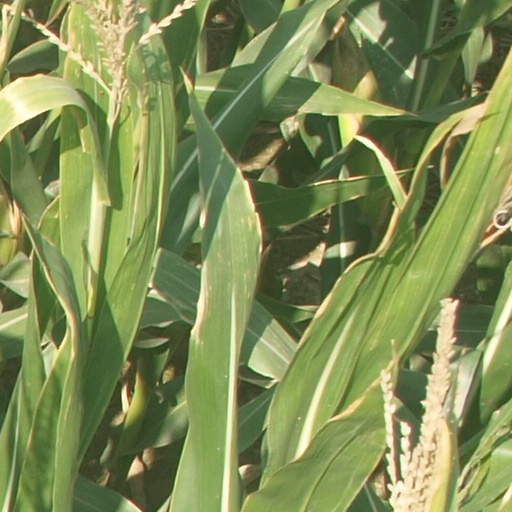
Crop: maize; corn